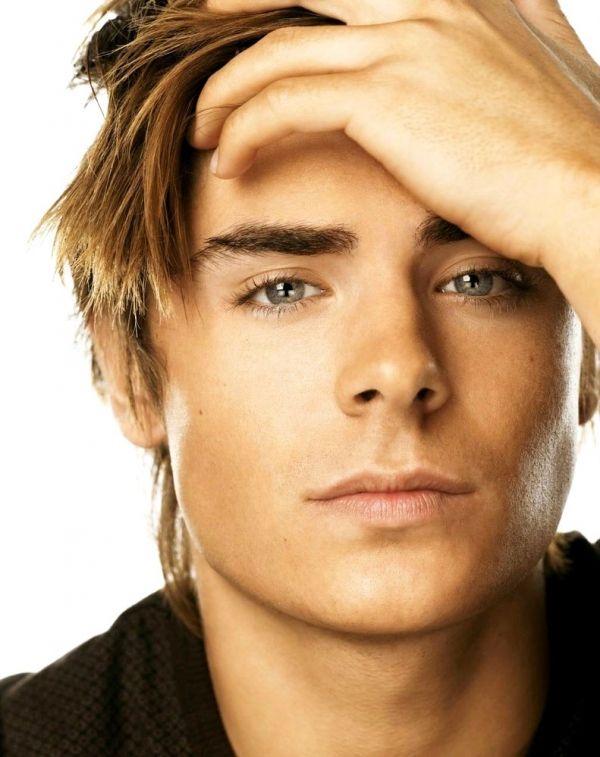
Portrait style: Real Portrait